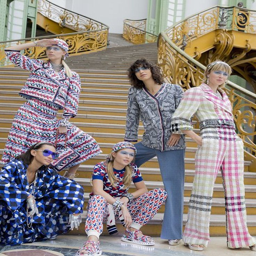
the girls backstage before the show